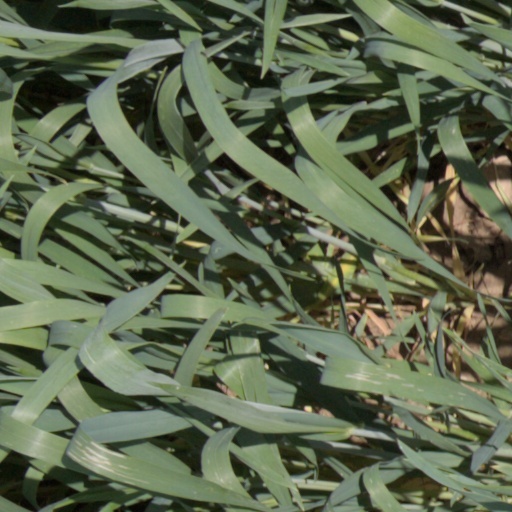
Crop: wheat